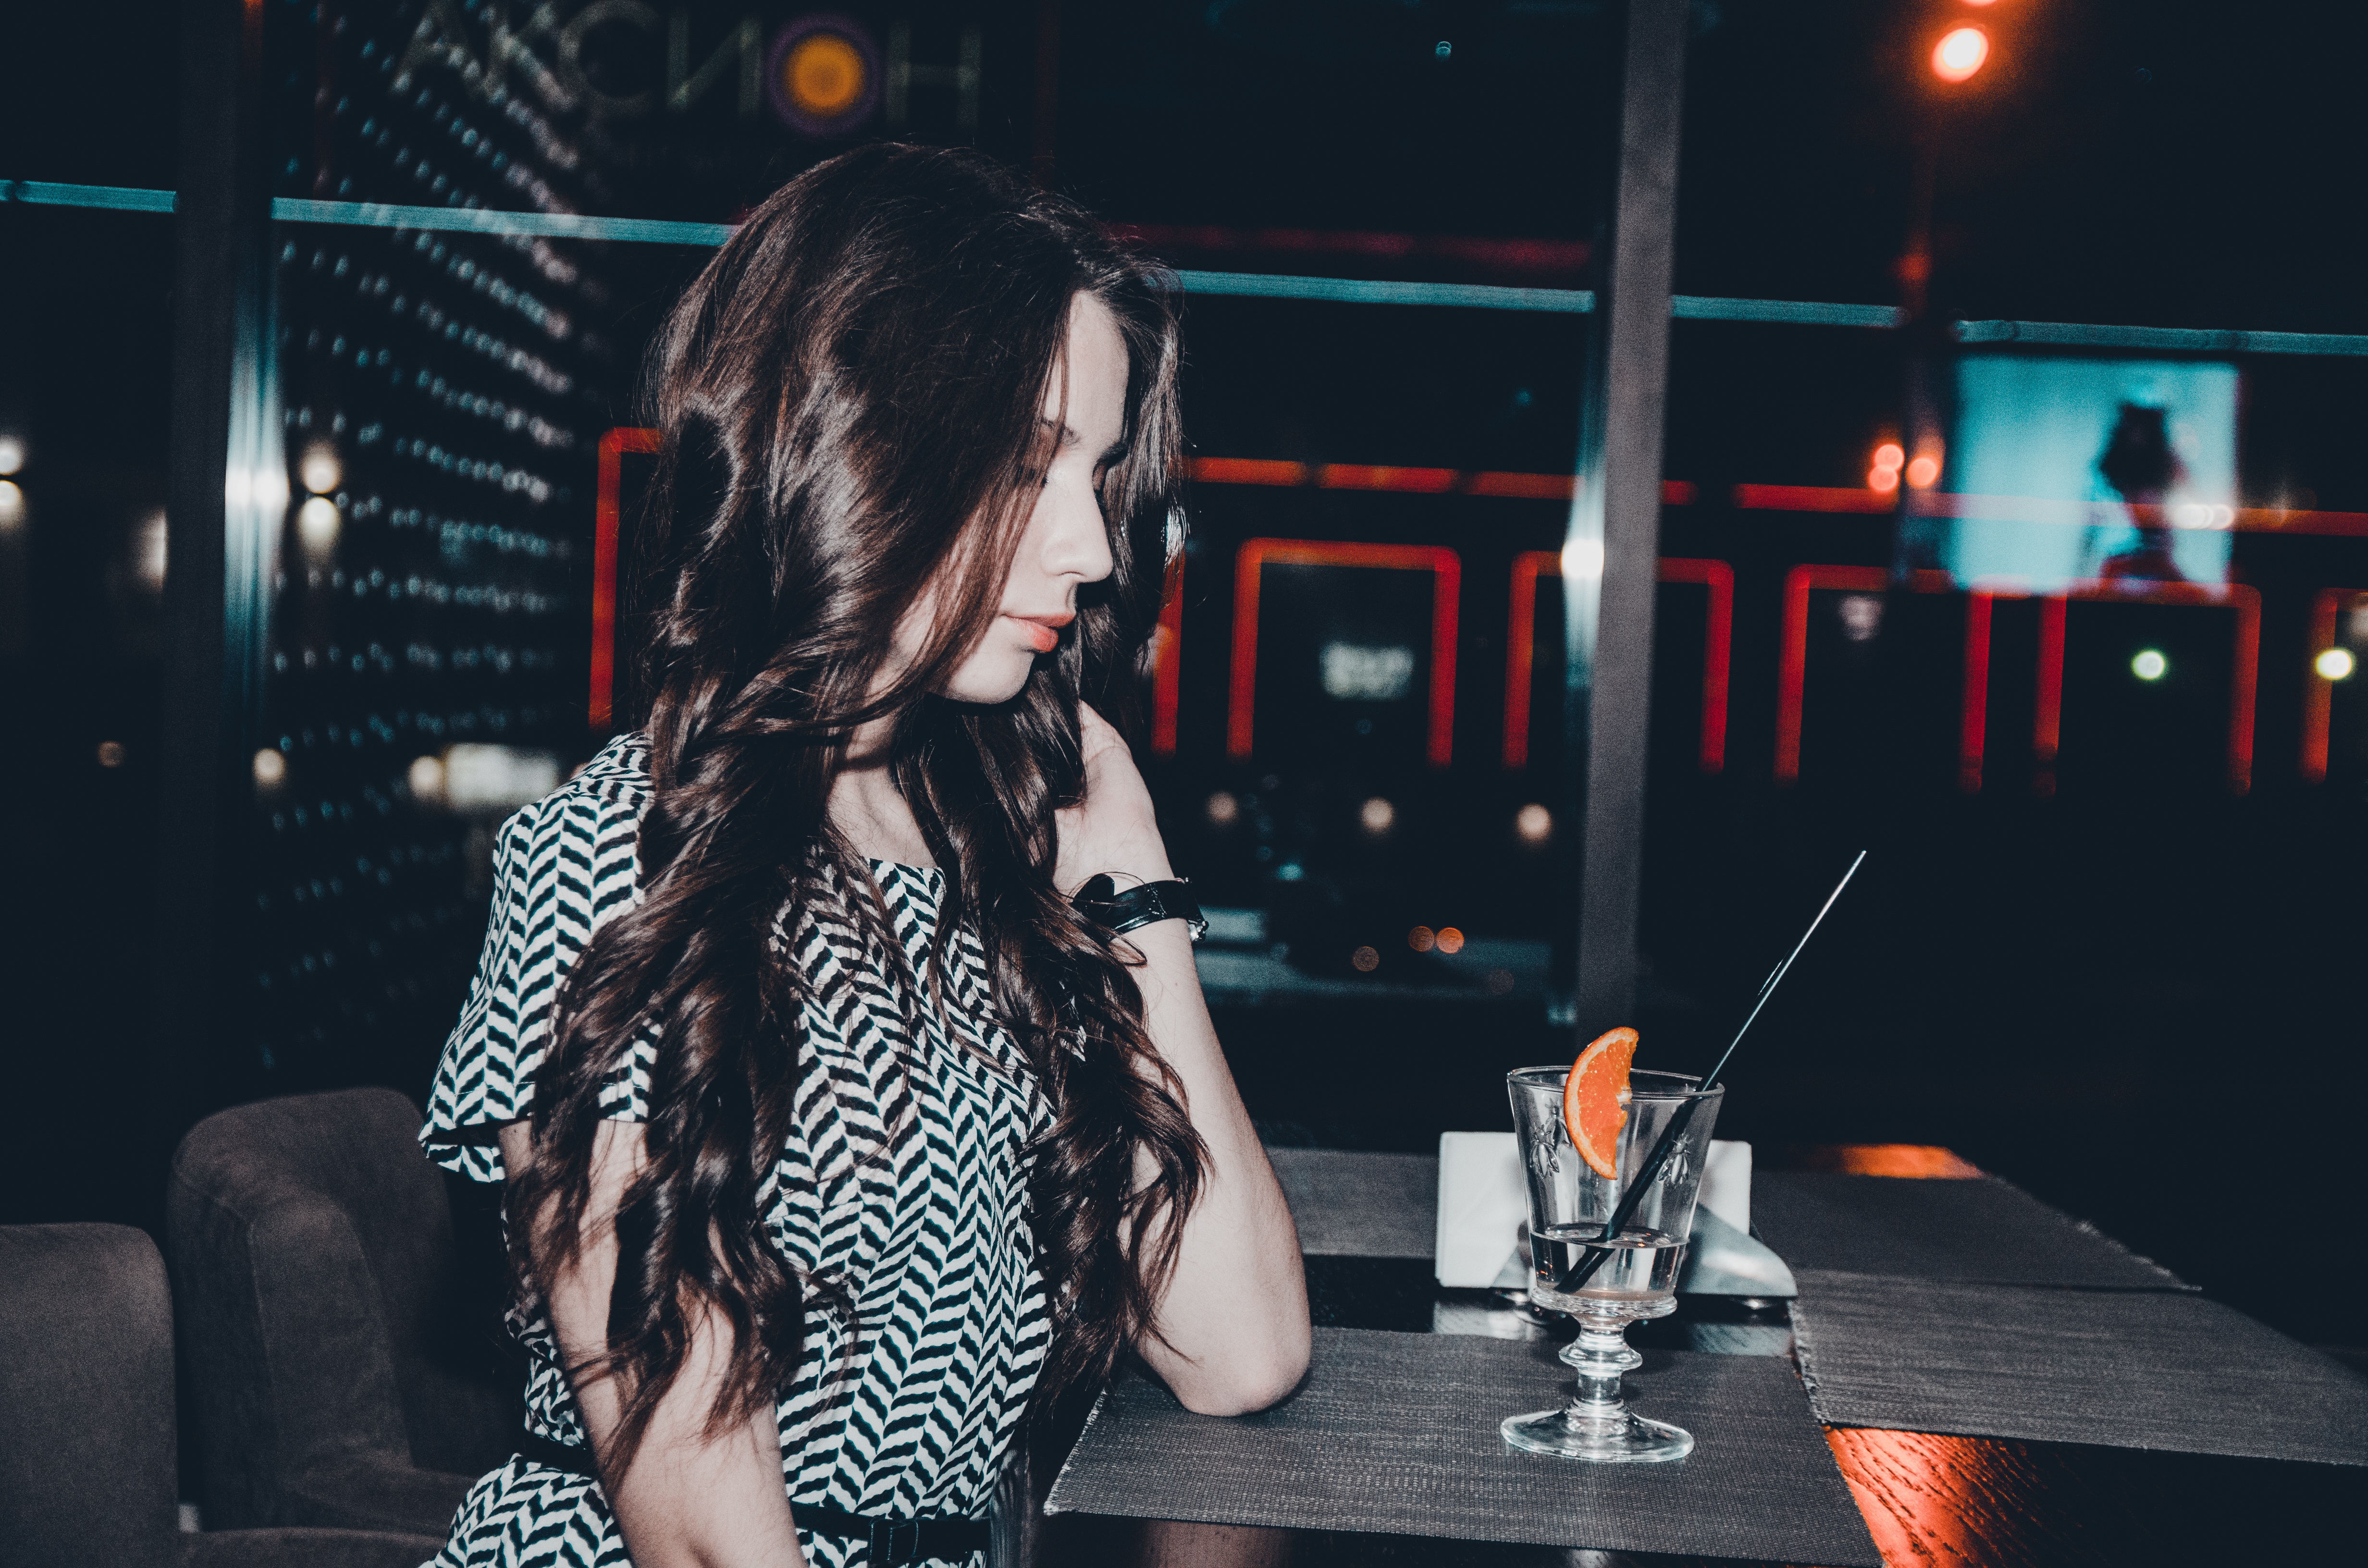
music, girl, woman, hair, view, female, portrait, model, young, youth, fashion, blonde, jacket, hairstyle, long hair, girls, stage, dress, hands, legs, performance, singing, beauty, style, armchair, posture, smiles, dark background, cosmetics, nightclub, erotic, light background, singer songwriter